Rabbits in Australia

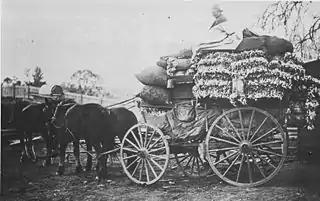
A load of rabbit skins, Northern Tablelands, New South Wales

Rabbits were first introduced to Australia by the First Fleet in 1788. They were bred as food animals, probably in cages. In the first decades, they do not appear to have been numerous, judging from their absence from archaeological collections of early colonial food remains. However, by 1827 in Tasmania, a newspaper article noted "...the common rabbit is becoming so numerous throughout the colony, that they are running about on some large estates by thousands. We understand, that there are no rabbits whatever in the elder colony" i.e., New South Wales (NSW). This clearly shows a localised rabbit population explosion was underway in Tasmania in the early 19th century. At the same time in NSW, Cunningham noted, "... rabbits are bred around houses, but we have yet no wild ones in enclosures..." He also noted the scrubby, sandy rubble between Sydney and Botany Bay would be ideal for farming rabbits.